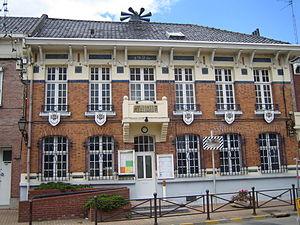
Mairie d'Ascq
Villeneuve-d’Ascq est une commune française et une technopole, située dans le département du Nord, en région Hauts-de-France. Elle fait partie de la Métropole européenne de Lille.
Ascq est une ancienne commune du Mélantois sur la Marque, dans le Nord de la France, à sept kilomètres de la frontière belge. Village agricole jusqu'à la Révolution industrielle, c'est aujourd'hui un quartier de la ville nouvelle de Villeneuve-d'Ascq, créée lors de la fusion avec les communes d'Annappes et de Flers en 1970.